Creepy (film)

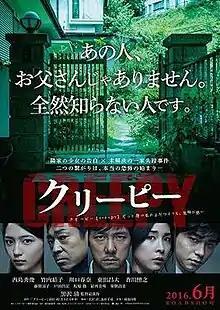
Poster

is a 2016 Japanese psychological thriller film directed by Kiyoshi Kurosawa, starring Hidetoshi Nishijima, Yūko Takeuchi, Teruyuki Kagawa, Haruna Kawaguchi, and Masahiro Higashide. Based on the 2012 novel by Yutaka Maekawa, it is about a married couple uncovering the secrets of their new, mysterious neighbor. The film had its world premiere at the 66th Berlin International Film Festival on 13 February 2016. It was released in Japan on 18 June 2016.